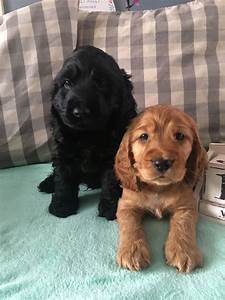
Label: dog